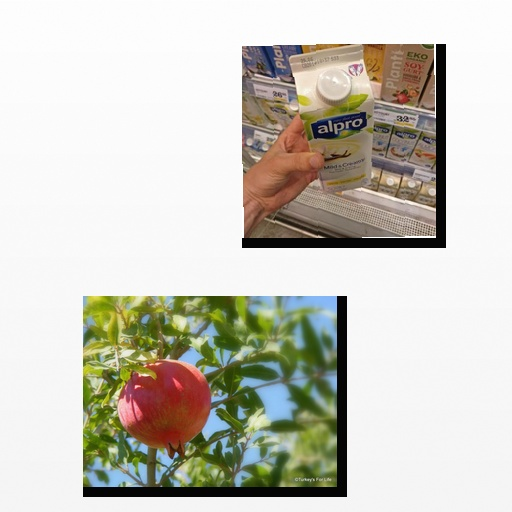
Food items: vanilla_soy_yogurt, pomegranate